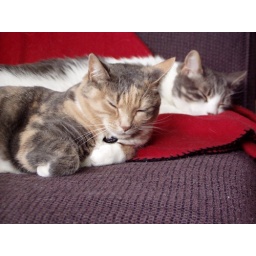
The cat in the foreground is a Torti with white belly and feet. Behind her is a large male Babydoll/Himalayan mix.